Benevolent and Protective Order of Elks, Lodge Number 878

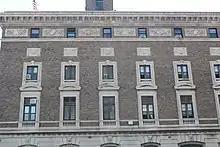
Second and third floor facade detail

The second and third stories and the attic are clad with buff brick and contain casement windows. On the original building, but not its rear addition, the second-floor windows are set beneath curved architraves, with balustrades at the bottom of each opening. Similarly, the original building's third-floor window openings are topped by scrolled keystones and set beneath carved limestone panels. The rear addition contains a simple brick facade on the upper stories with rectangular windows. A small cornice separates the third floor from the attic, which contains wide carved limestone panels flanking each of the narrow windows. A larger, more extensively decorated terracotta cornice runs above the attic. The eastern elevation has a fire escape.